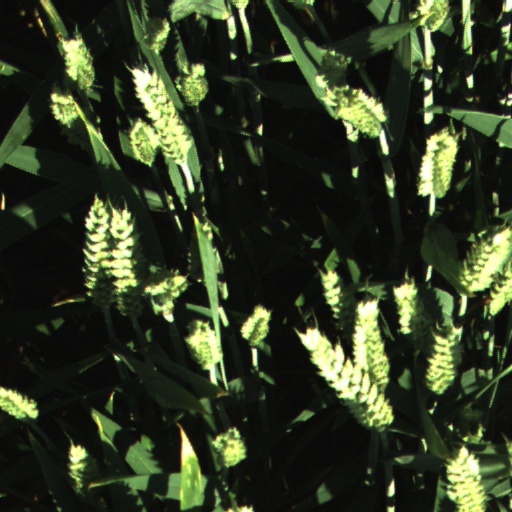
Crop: wheat